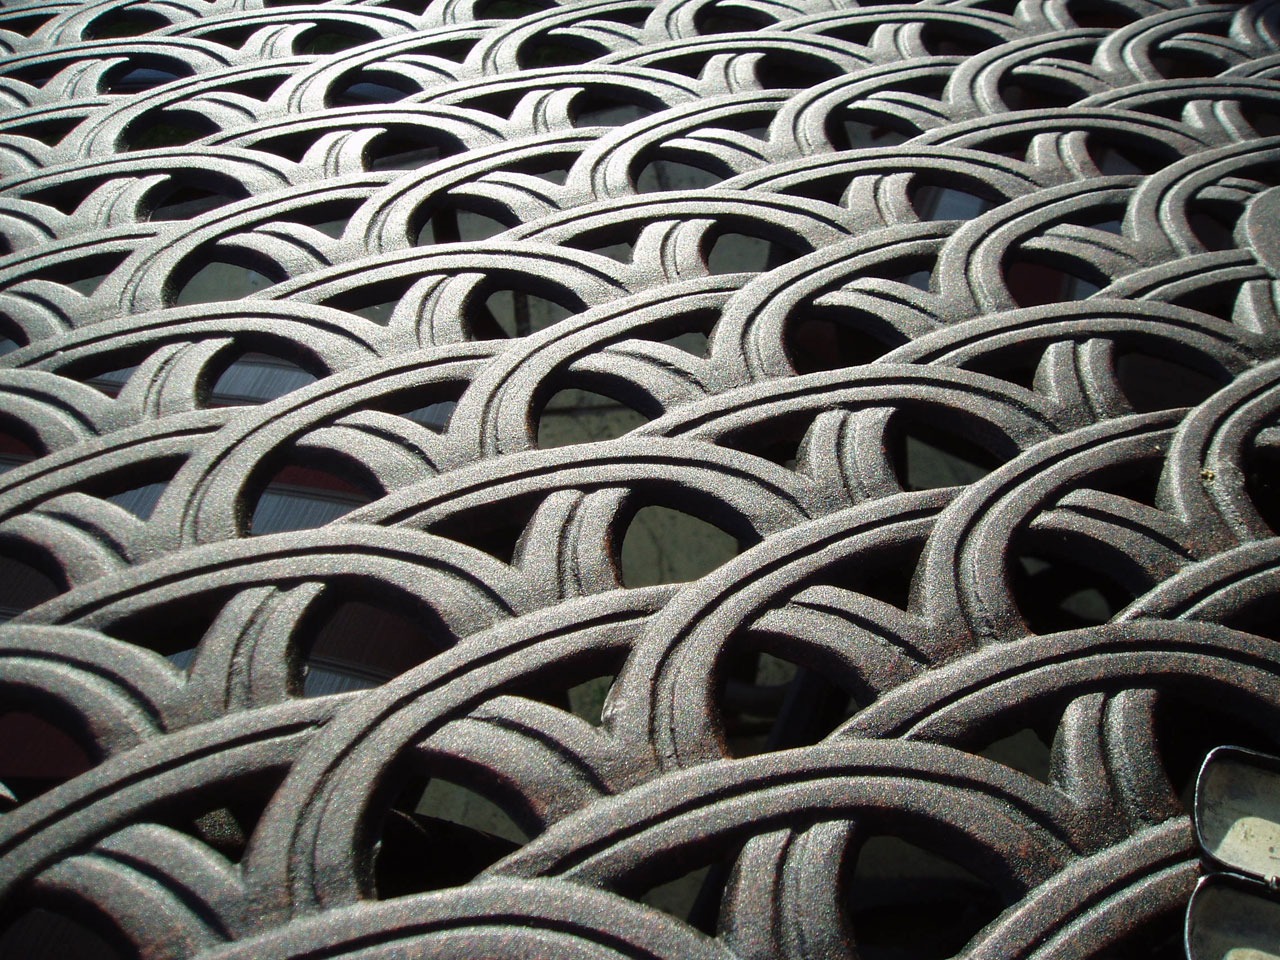
table, wheel, pattern, line, metal, black, material, tire, hearts, iron, shapes, tread, electrical wiring, chain link fencing, automotive tire, natural rubber